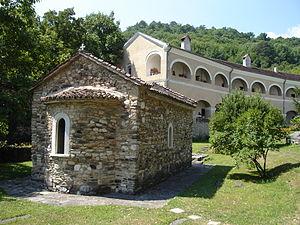
Le monastère de Studenica est le plus grand et le plus riche des monastères orthodoxes serbes. Il dépend de l'éparchie de Žiča et figure sur la liste des monuments culturels d'importance exceptionnelle de la République de Serbie.